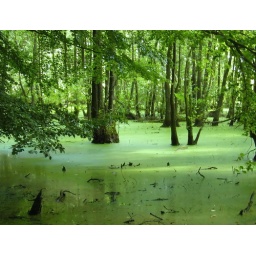
Wald im Wasser - forest in the water